Bianca Biasi

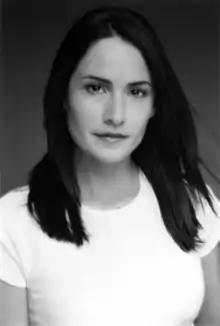
Bianca Biasi

Bianca Biasi (born 13 May 1979) is an Australian producer, director, actress and author who has more recently specialised in projects involving supernatural or reportedly haunted locations, mostly on Sydney's northern beaches.